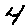
Label: 4